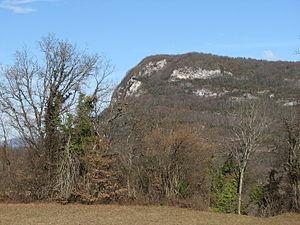
Le Grand Thur est le sommet de la montagne d'Izieu, située dans le Sud du Bugey. Il se trouve sur la commune d'Izieu et culmine à 758 mètres d'altitude.
Izieu est une commune du département de l'Ain, dans le Bugey, près du haut Rhône, à proximité de Belley, entre Lyon et Chambéry.